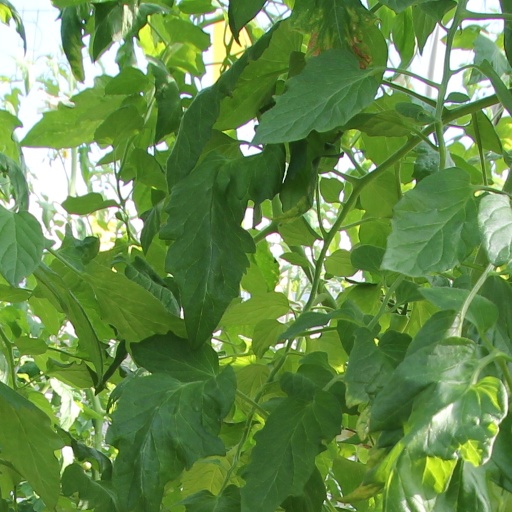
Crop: tomato